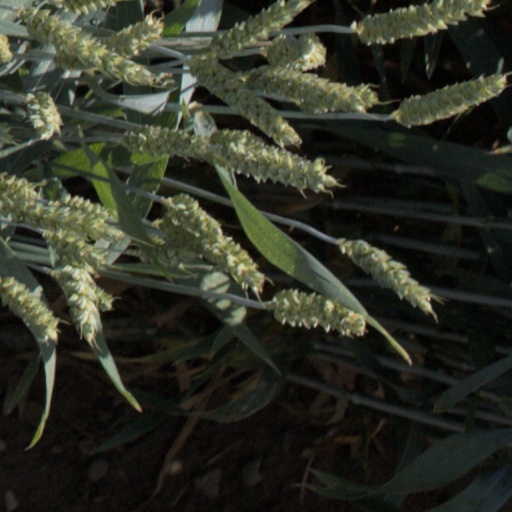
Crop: wheat